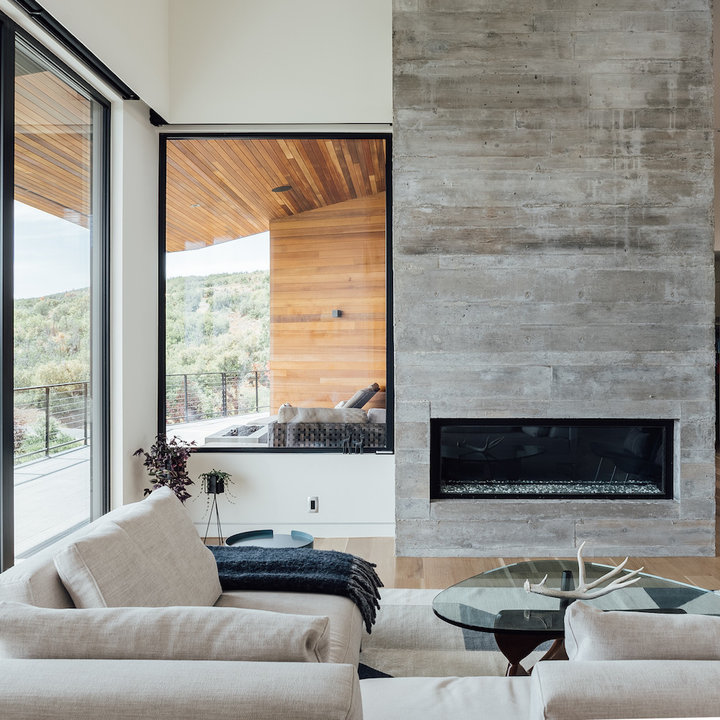
Style: Modern